Elmer Belt Library of Vinciana

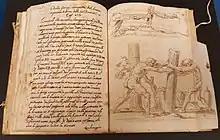
Apograph of Leonardo da Vinci, Trattato della Pittura (Belt Manuscript 36),

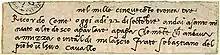
Michelangelo manuscript dating from 1533

Dr. Belt's Leonardo da Vinci collection was his major undertaking as a collector. He aimed to build the most extensive collection on Leonardo in the world by acquiring (1) all editions of Leonardo's works in facsimile; (2) all published works known to have been consulted by Leonardo in the editions the artist used ("Leonardo’s Library"); (3) many early-printed books important to the history of art, beginning with Giorgio Vasari's "Lives of the Artists"; and (4) modern scholarly literature on Leonardo and his legacy in the arts and sciences. He also ultimately acquired all printed editions of Leonardo's "Treatise on Painting" plus two important manuscript versions of the "Treatise" that preceded the first printed edition; and a collection of Leonardo-related graphic arts materials, such as prints after the artist's so-called "grotesques."